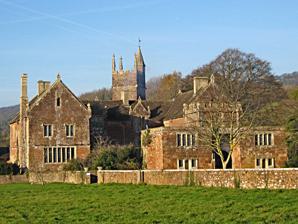
Building: Cothelstone Manor
Country: United Kingdom
Year built: 1856
Cothelstone Manor Cothelstone Manor with the Church of St Thomas behind Location within Somerset General information Town or city Cothelstone Country England Coordinates 51°04′47″N 3°10′09″W / 51.0798°N 3.1692°W / 51.0798; -3.1692 Completed 16th century Demolished 1646 (rebuilt 1855–56) Cothelstone Manor in Cothelstone , Somerset, England was built in the mid-16th century, largely demolished by the parliamentary troops in 1646 and rebuilt by E.J. Esdaile in 1855–56. It is closely associated with the Church of St Thomas of Canterbury , which is a Grade I listed building, and contains memorials to many of the owners of Cothelstone Manor including: Sir Matthew de Stawell, died 1379, and his wife Elizabeth, and John Stawell, died 1603. The Stawell family lived at Cothelstone from 1066 until 1791. History Cothelstone Manor was given to Sir Adam de Coveston by William the Conqueror , and there has been a house on the site since, during which time it has been in the hands of only two families. During the Civil War , John Stawell the lord of the manor fought on the side of the royalists and in 1646 went to London with a copy of his terms of surrender from Sir Thomas Fairfax. He was imprisoned for high treason and Cromwell ordered the destruction of his Elizabethan house by cannon fire. Only the left-hand wing and ground floor of the central block remaining and abandoned. In 1651 the lands were advertised for sale. After Charles II was crowned King of England and Ireland at Westminster Abbey in 1661, Sir John Stawell regained his place in parliament as Knight for Somerset however he died the following year. His son, another John Stawell, was also a royalist, but during the Bloody Assizes following the Monmouth Rebellion he objected to the harsh treatment handed out by Judge Jeffreys . Stawell refused to provide accommodation for Jeffreys who then ordered two prisoners, Colonel Bovett and Thomas Blackmore to be hanged on the gateway of the manor. Some repairs were carried out and the house significantly reduced in size, and then lived in as a farmhouse for the subsequent 200 years. The 17th-century Banqueting Hall, which may have been a Dower house , with 19th-century additions has survived. In 1791 the estate, which consisted of 11 farmhouses, 54 cottages and two dwelling houses, was purchased by Edward Jeffries (died 1814). It was passed down through his family to his grandson, Edward Jeffries Esdaile (died 1867), who married the daughter of the poet Percy Bysshe Shelley . Esdaile built Cothelstone House as a new residence between 1817 and 1820. Cothelstone House was demolished in 1968. Esdaile also rebuilt the old manor house in 1855–1856, to the style in which the Stawell's had lived before the Civil War. It is now used as a venue for weddings and corporate events and has been used as a film location. Gatehouse The Gatehouse The 16th-century gatehouse, has been designated as a Grade I listed building . It is included in the Heritage at Risk Register produced by English Heritage . Grounds and outbuildings The gateway During the medieval era the estate included a deer park on Cothelstone Hill which is 1.3 kilometres (0.8 mi) away, orchards and ponds. To the north and east of the house are formal gardens of around 1 hectare (2.5 acres) which was built over for a model farm in 1867, within the restored medieval park which is listed on the English Heritage National Register of Historic Parks and Gardens . The three-arched gateway was built in the 16th century to stand across the road rather than the drive but was relocated before 1908. At the end of the Monmouth Rebellion and the defeat of the Duke of Monmouth at the Battle of Sedgemoor in 1685 two men were hanged from the arch of the gateway. South east of the house are a group of farm buildings dating from 1867 and earlier, some of which are centred around the 16th-century Cushuish Farmhouse. To the north west 19th-century stables and coach house, a 16th-century gazebo , and 18th-century grotto. Also within the estate is a wellhouse with a cut stone head dating from around 1500, inspired by an Agnes Cheyney, who married the local squire, Edward Stowel. It is still used as a water supply by the local manor and for the animals, and is being renovated. On boundary bank at the northern end of the park on Cothelstone Hill is a ruined folly . It is 9 metres (29.5 ft) high and built of rubble stone. The date of construction is unknown. It partially collapsed in the 1990s. The grounds extend beyond the limits of Cothelstone civil parish into the neighbouring parish of Bishops Lydeard . See also List of Grade I listed buildings in Taunton Deane References